Saregama

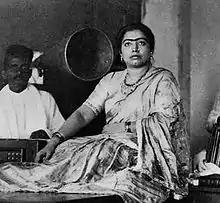
Gauhar Jaan, the first Indian artist to be recorded (1902)

In 1901, the company began operations as the first overseas branch of the Gramophone Company (later EMI from 1931), by recording the first song in India. It was incorporated in Calcutta (now Kolkata) as "The Gramophone and Typewriter Ltd." The following year, Fred Gaisberg, assistant to gramophone record inventor Emile Berliner, arrived in India “on a mission to capture [its] music”. On 5 January 1902, Gauhar Jaan became the first Indian artist to be recorded. In 1907, a record manufacturing facility was established in Dum Dum, Calcutta — the first of its kind outside the United Kingdom.